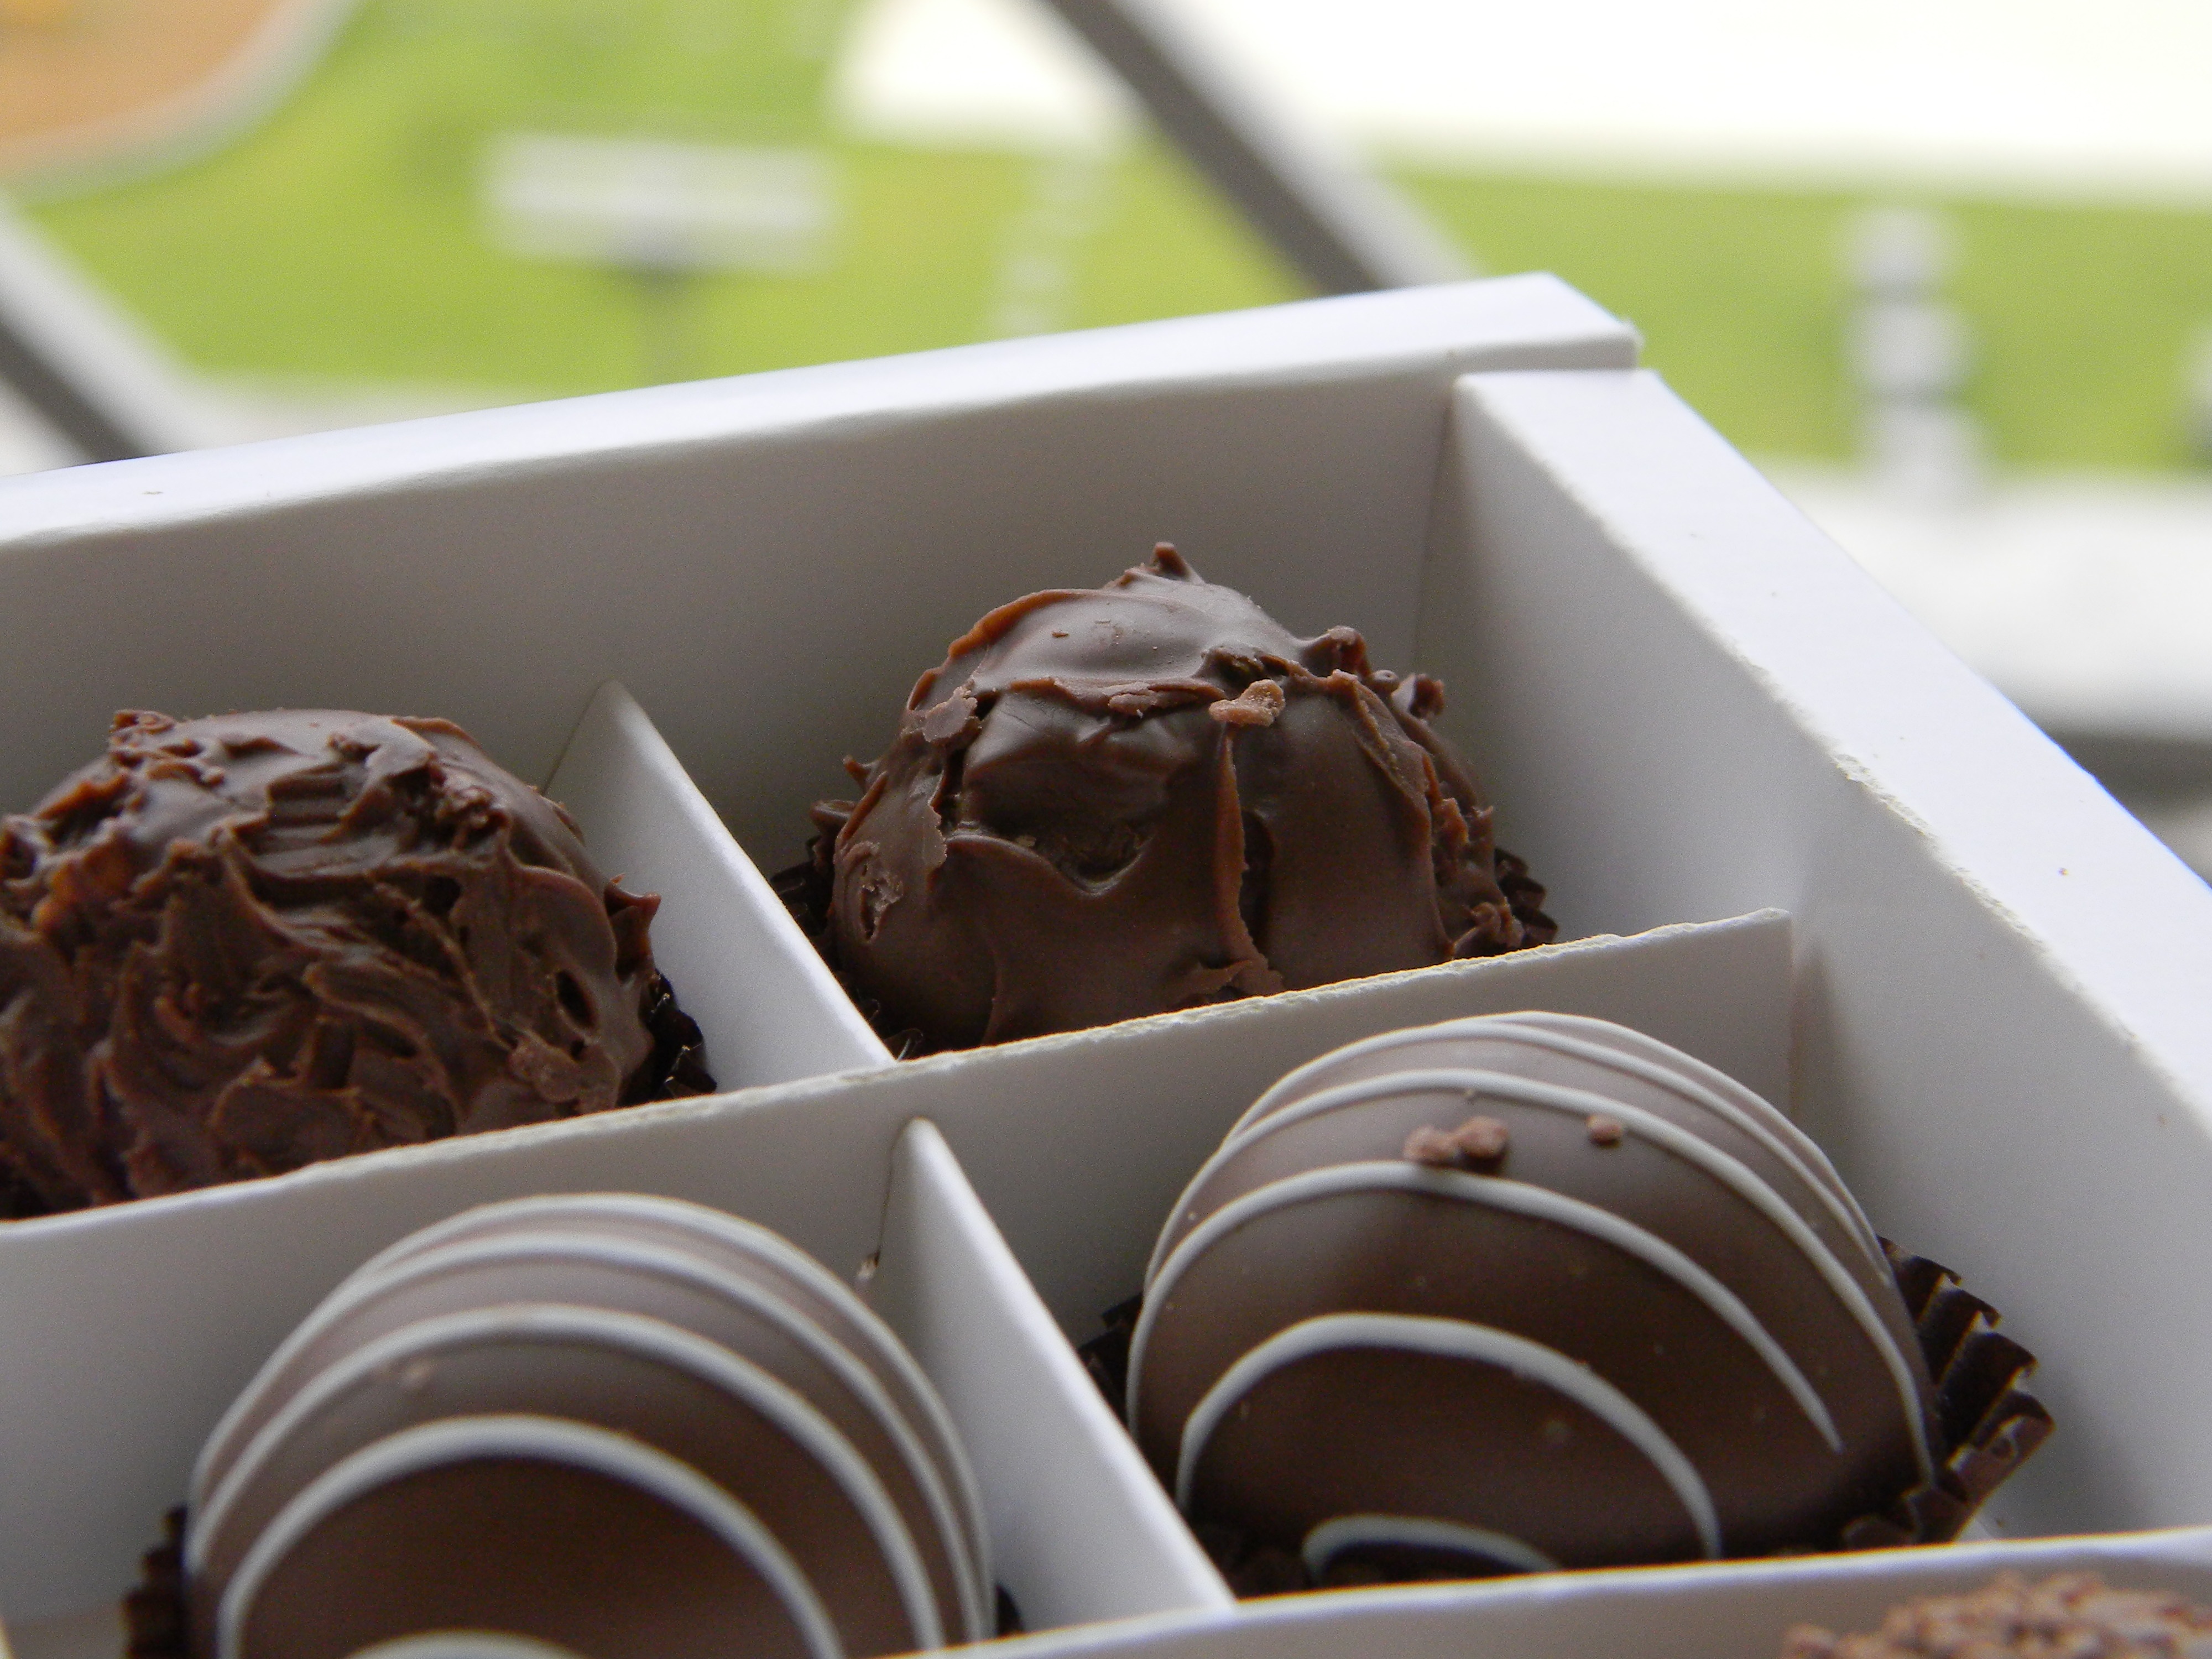
food, produce, chocolate, ice cream, dessert, delicious, temptation, chocolate cake, sweets, party, tasty, treat, confectionery, flavor, praline, chocolate truffle